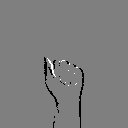
ASL letter: a